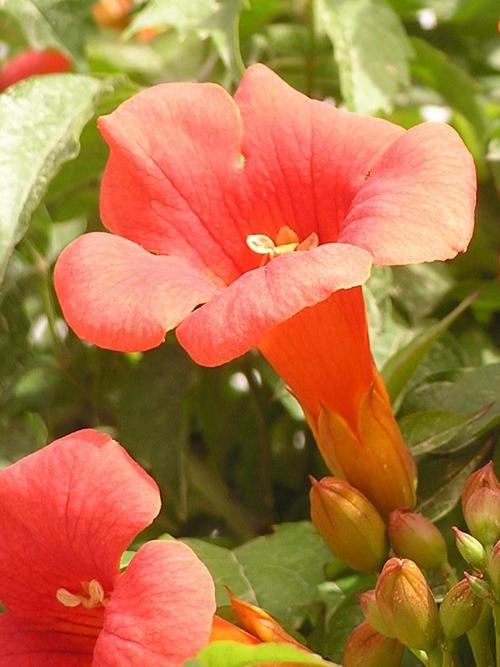
Label: trumpet creeper